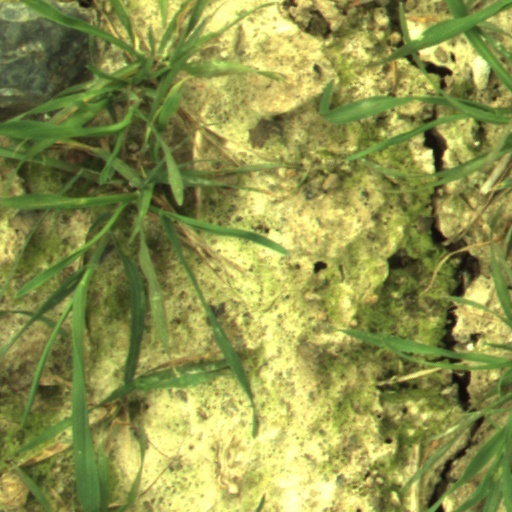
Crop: wheat